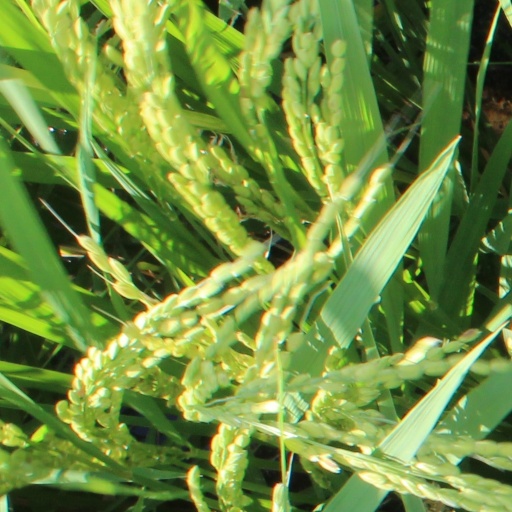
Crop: rice